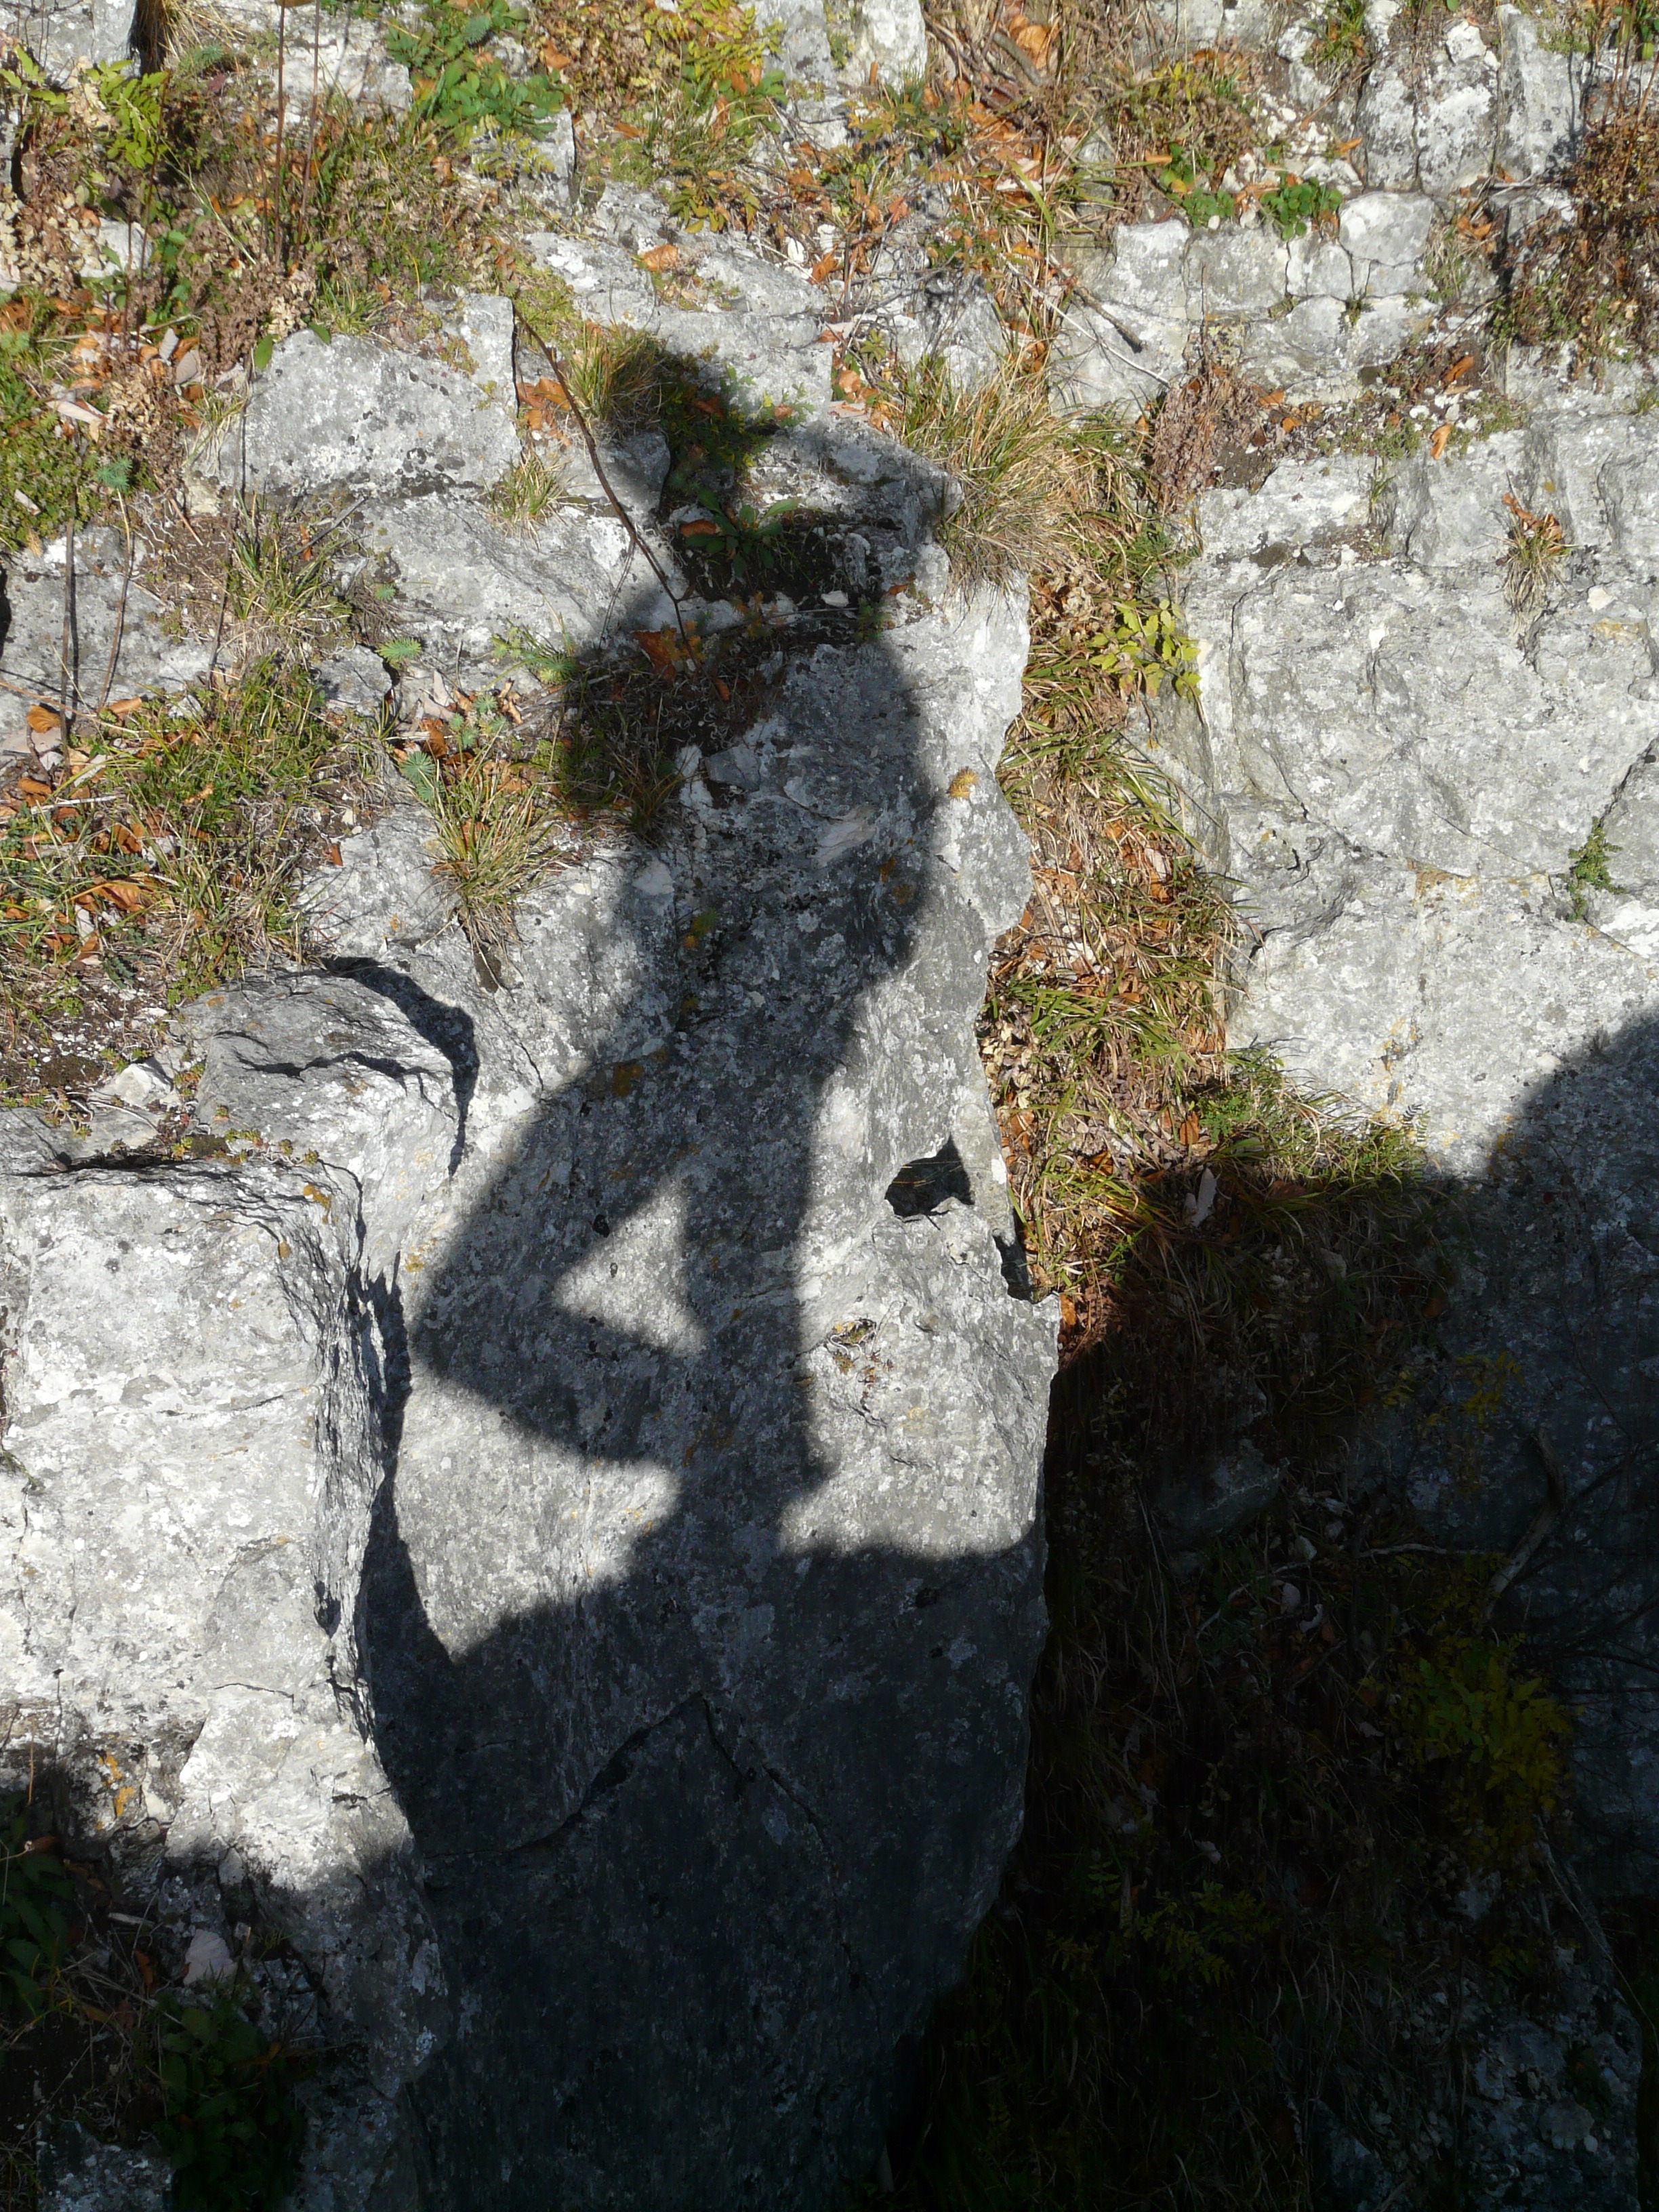
tree, nature, rock, silhouette, person, light, plant, hiking, trail, photographer, leaf, run, wall, autumn, shadow, human, descent, terrain, material, art, geology, photograph, funny, replica, go, males, shadow play, hispanic, cinematographer, woody plant